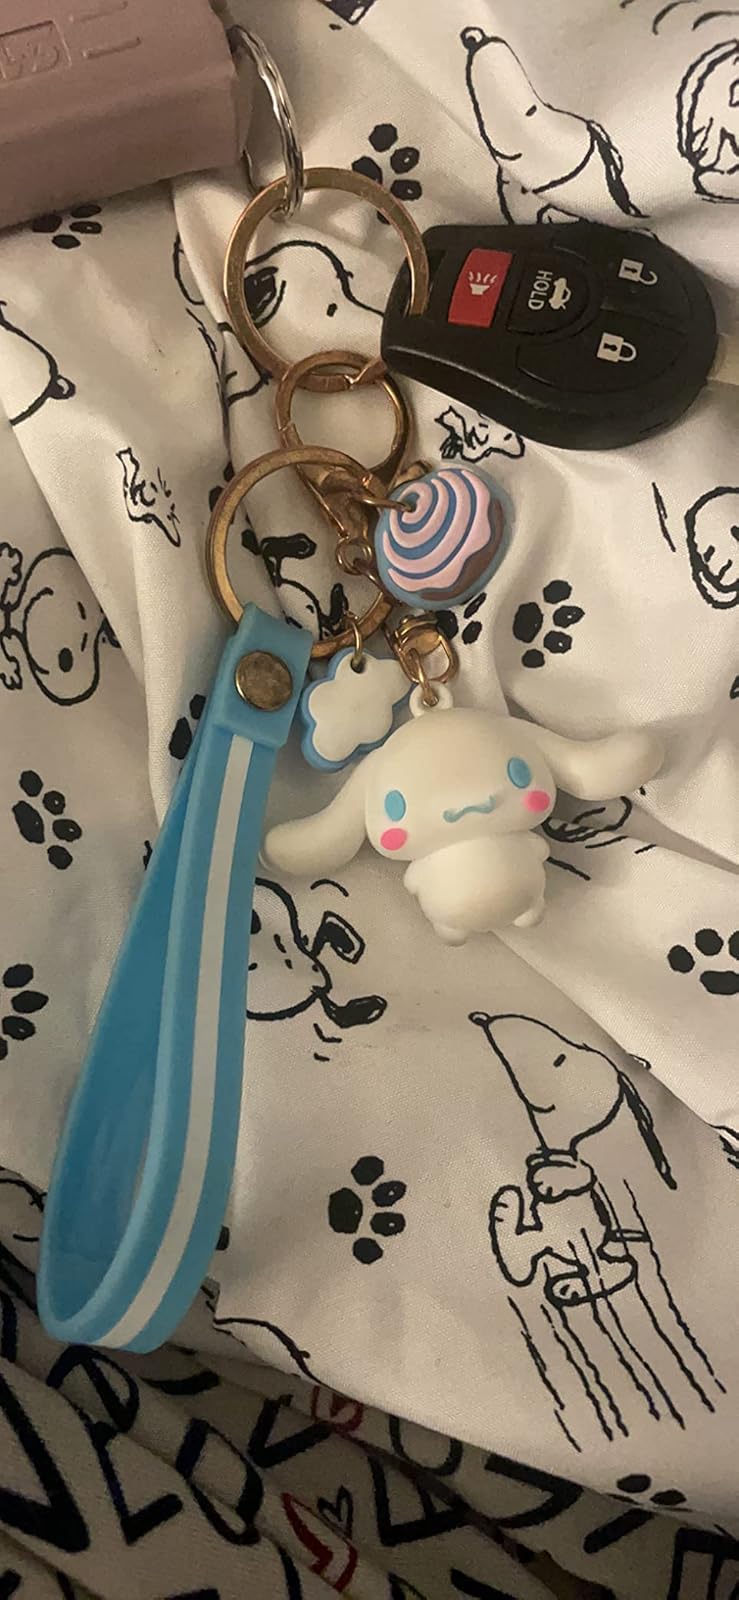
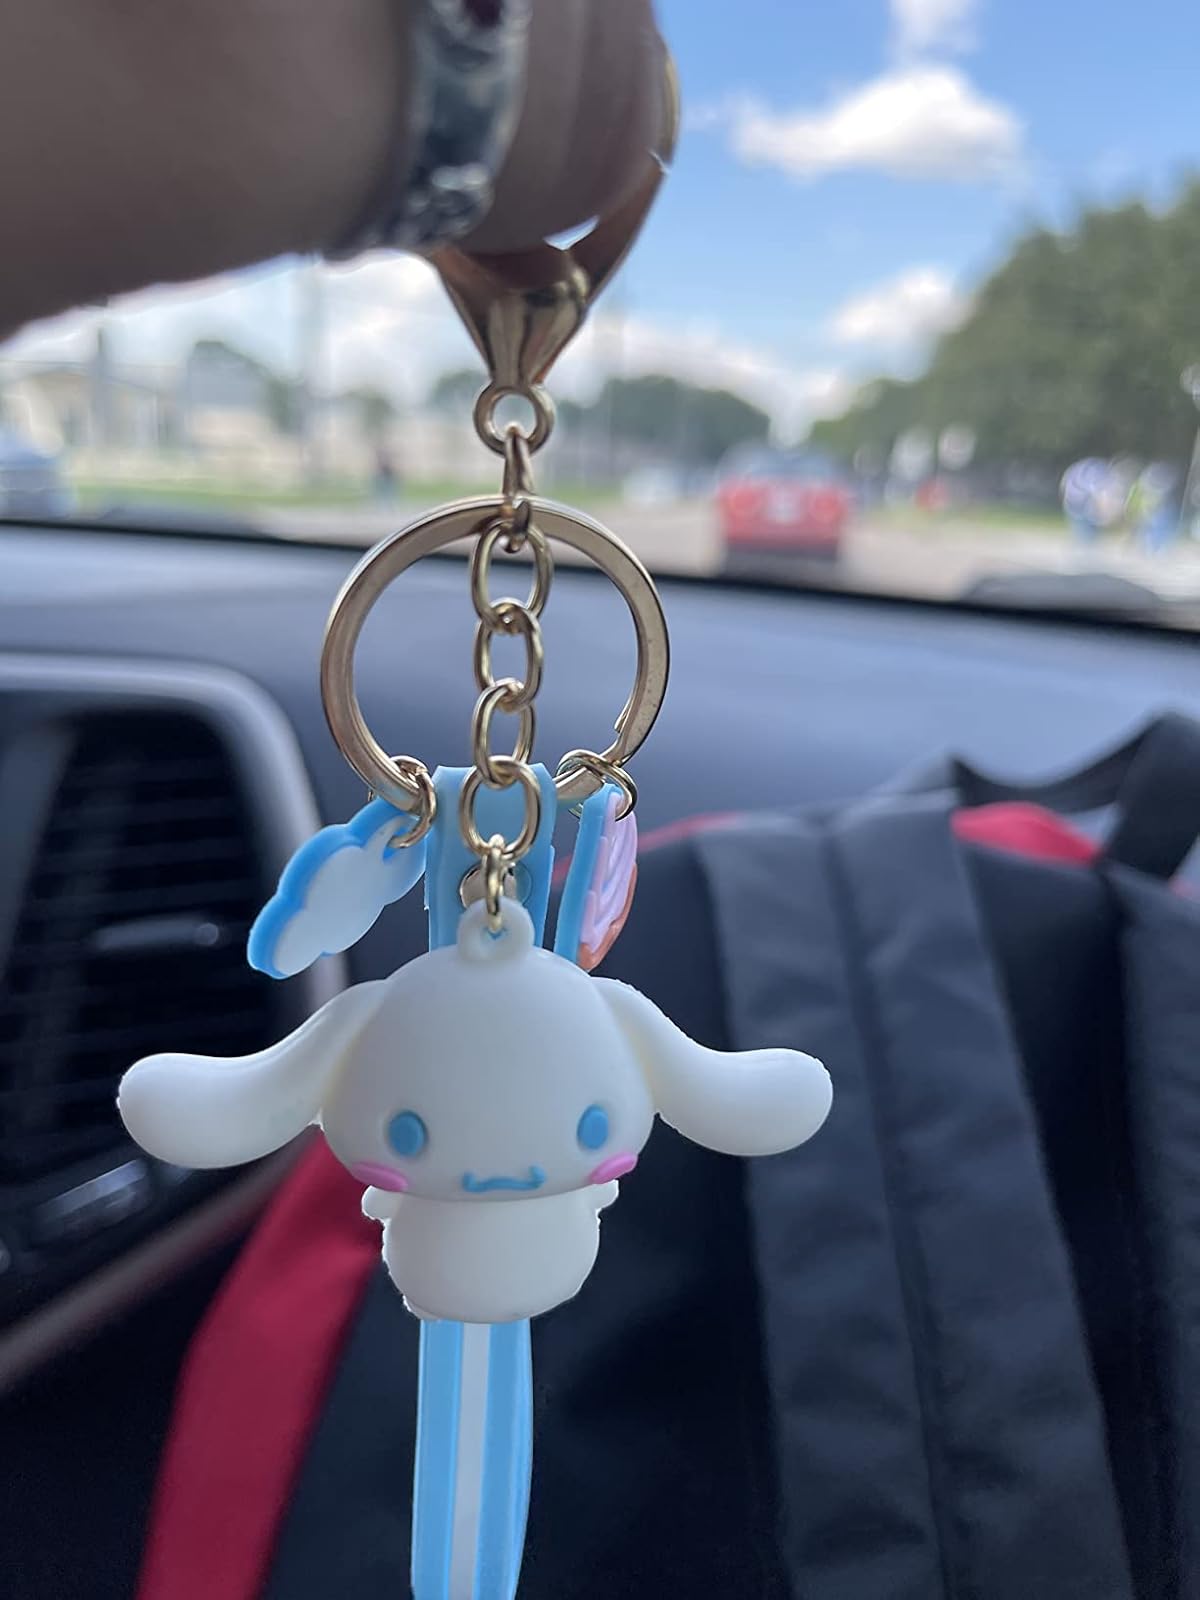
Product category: accessories_keychain
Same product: yes